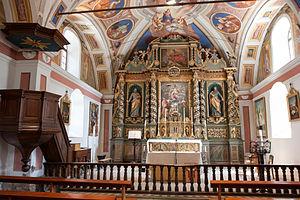
L'église Saint-Saturnin est une église située à Saint-Sorlin-d'Arves, dans le département de la Savoie, en France.